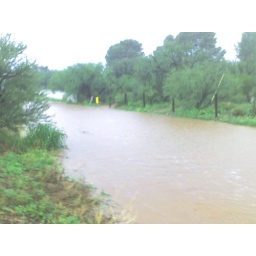
our street under water